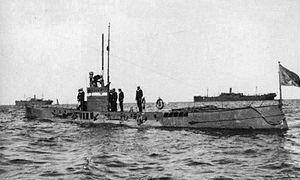
Sous-marin russe Okun de classe Kasatka. Photo prise avant 1917. Image scannée à partir du livre ""Submarines of the Tsarist Navy